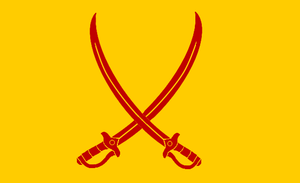
La province du Nord est l'une des provinces du Sri Lanka. La capitale de la